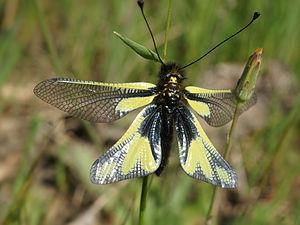
Un Ascalaphe soufré, dans le Bois du Rouquan (Var, France).
La réserve naturelle nationale du ravin de Valbois est une réserve naturelle nationale de France située dans le département du Doubs en région Bourgogne Franche-Comté. Créée en 1983, et occupant une superficie de 235 ha, elle correspond à une reculée jurassienne en bordure de la haute-vallée de la Loue.